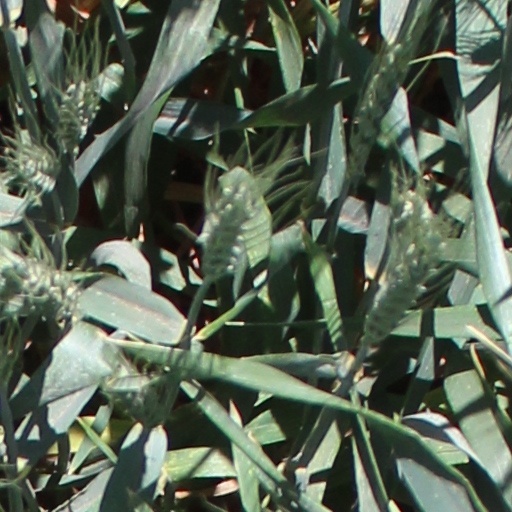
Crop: wheat